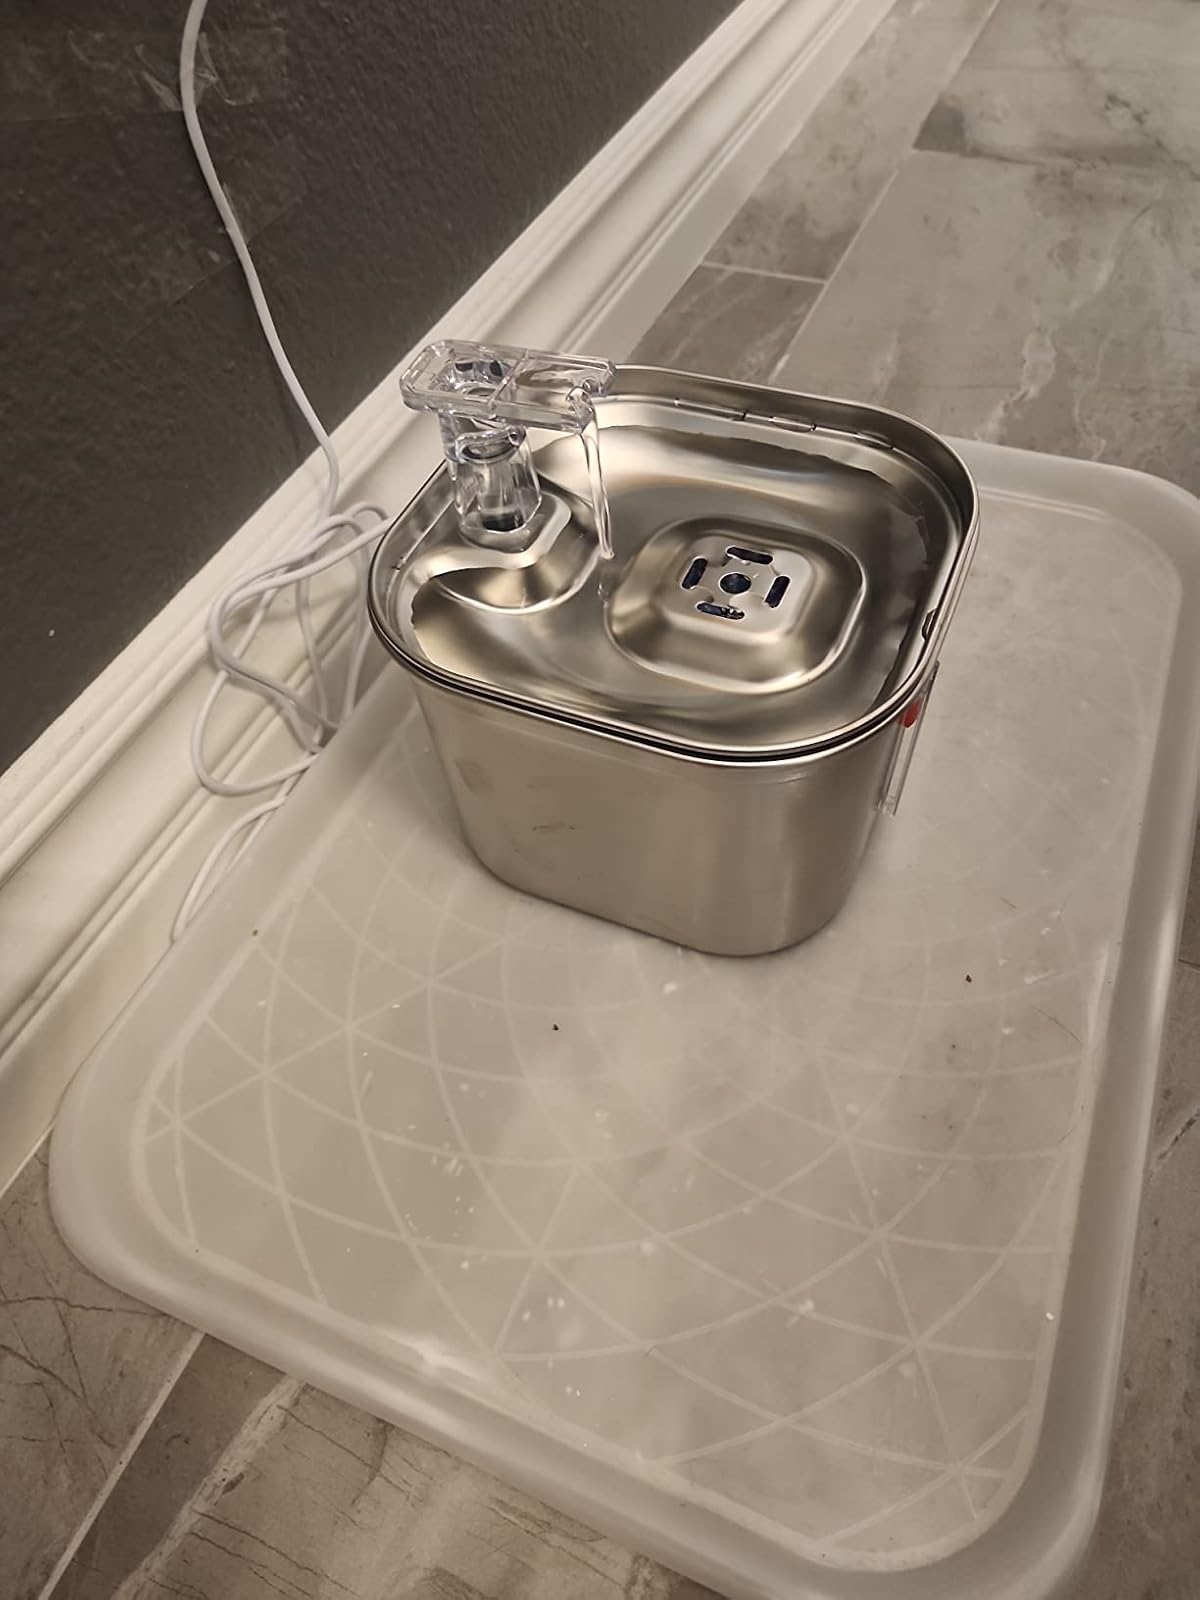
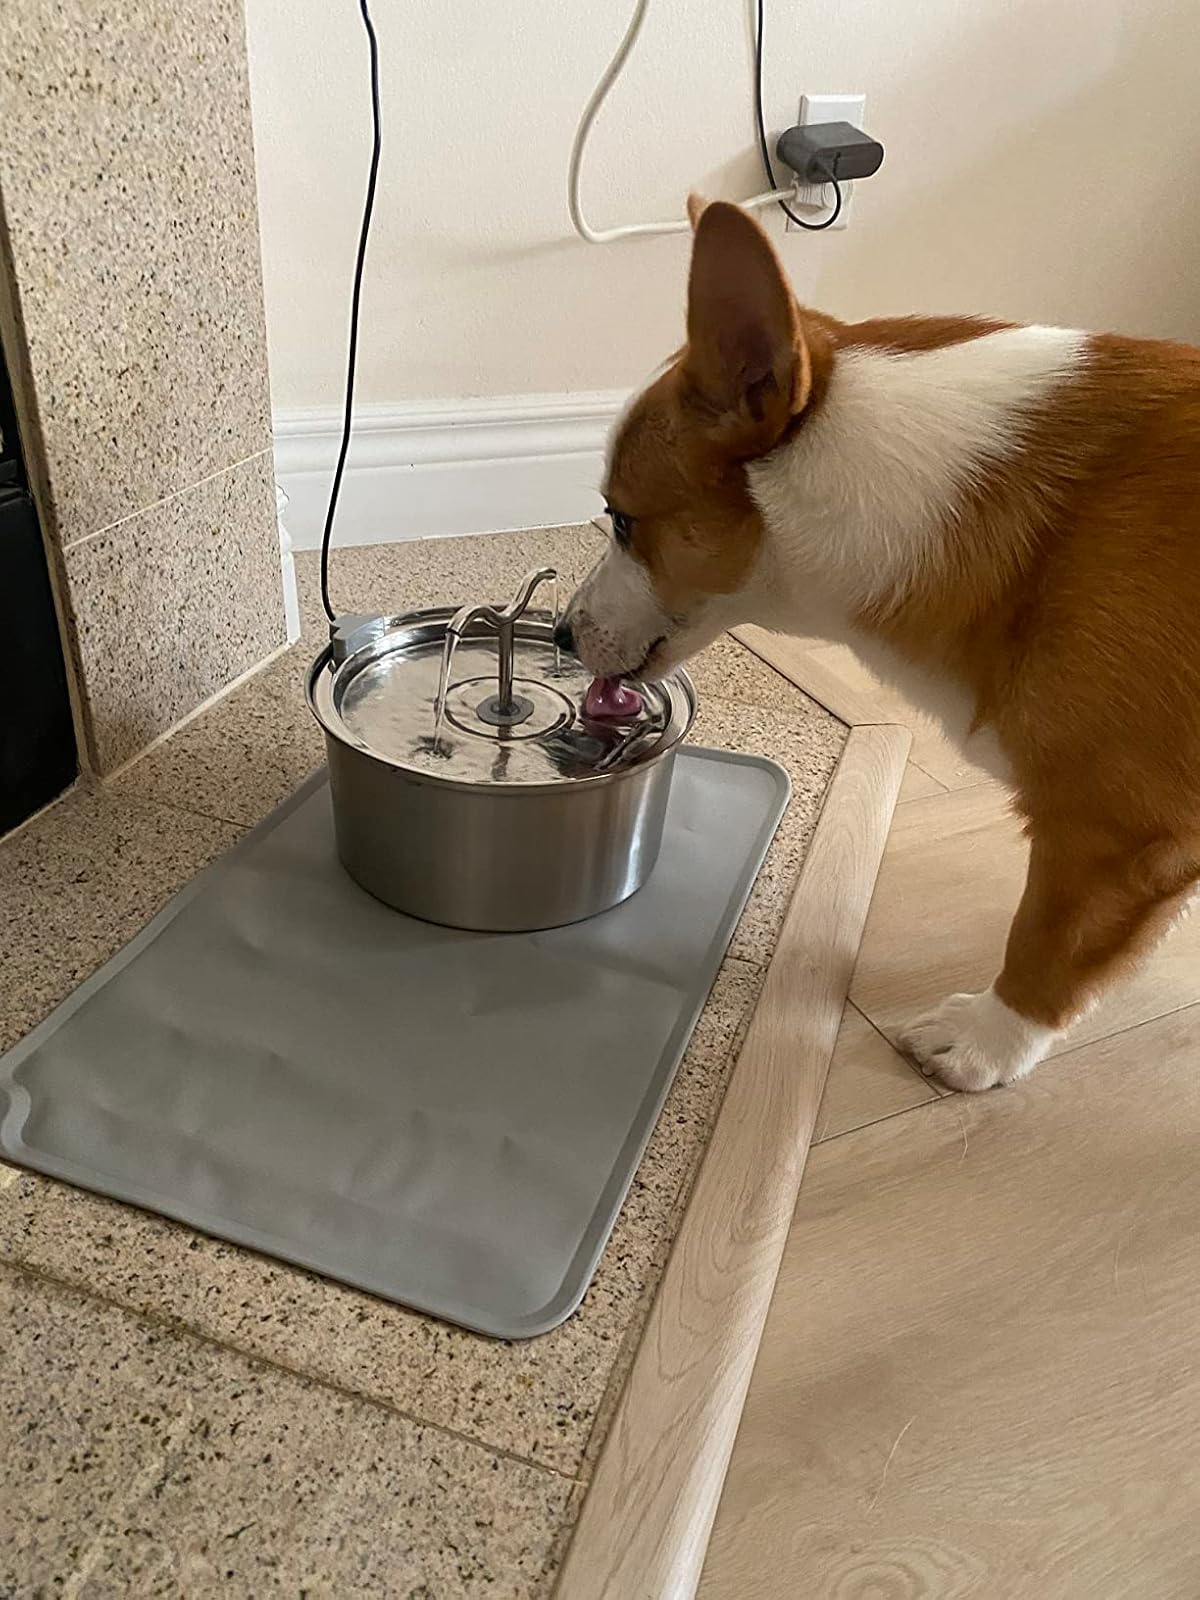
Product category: items_bowl
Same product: no